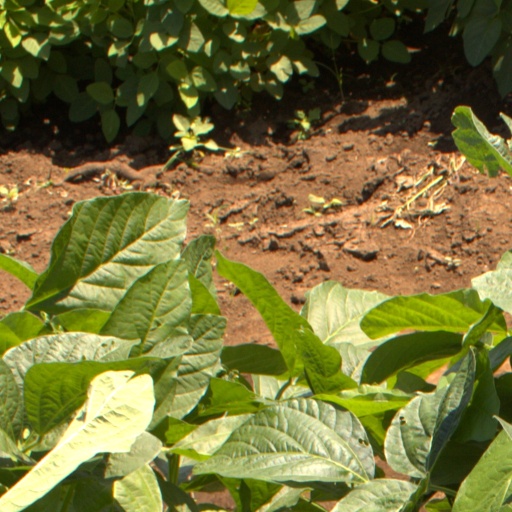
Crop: soybean